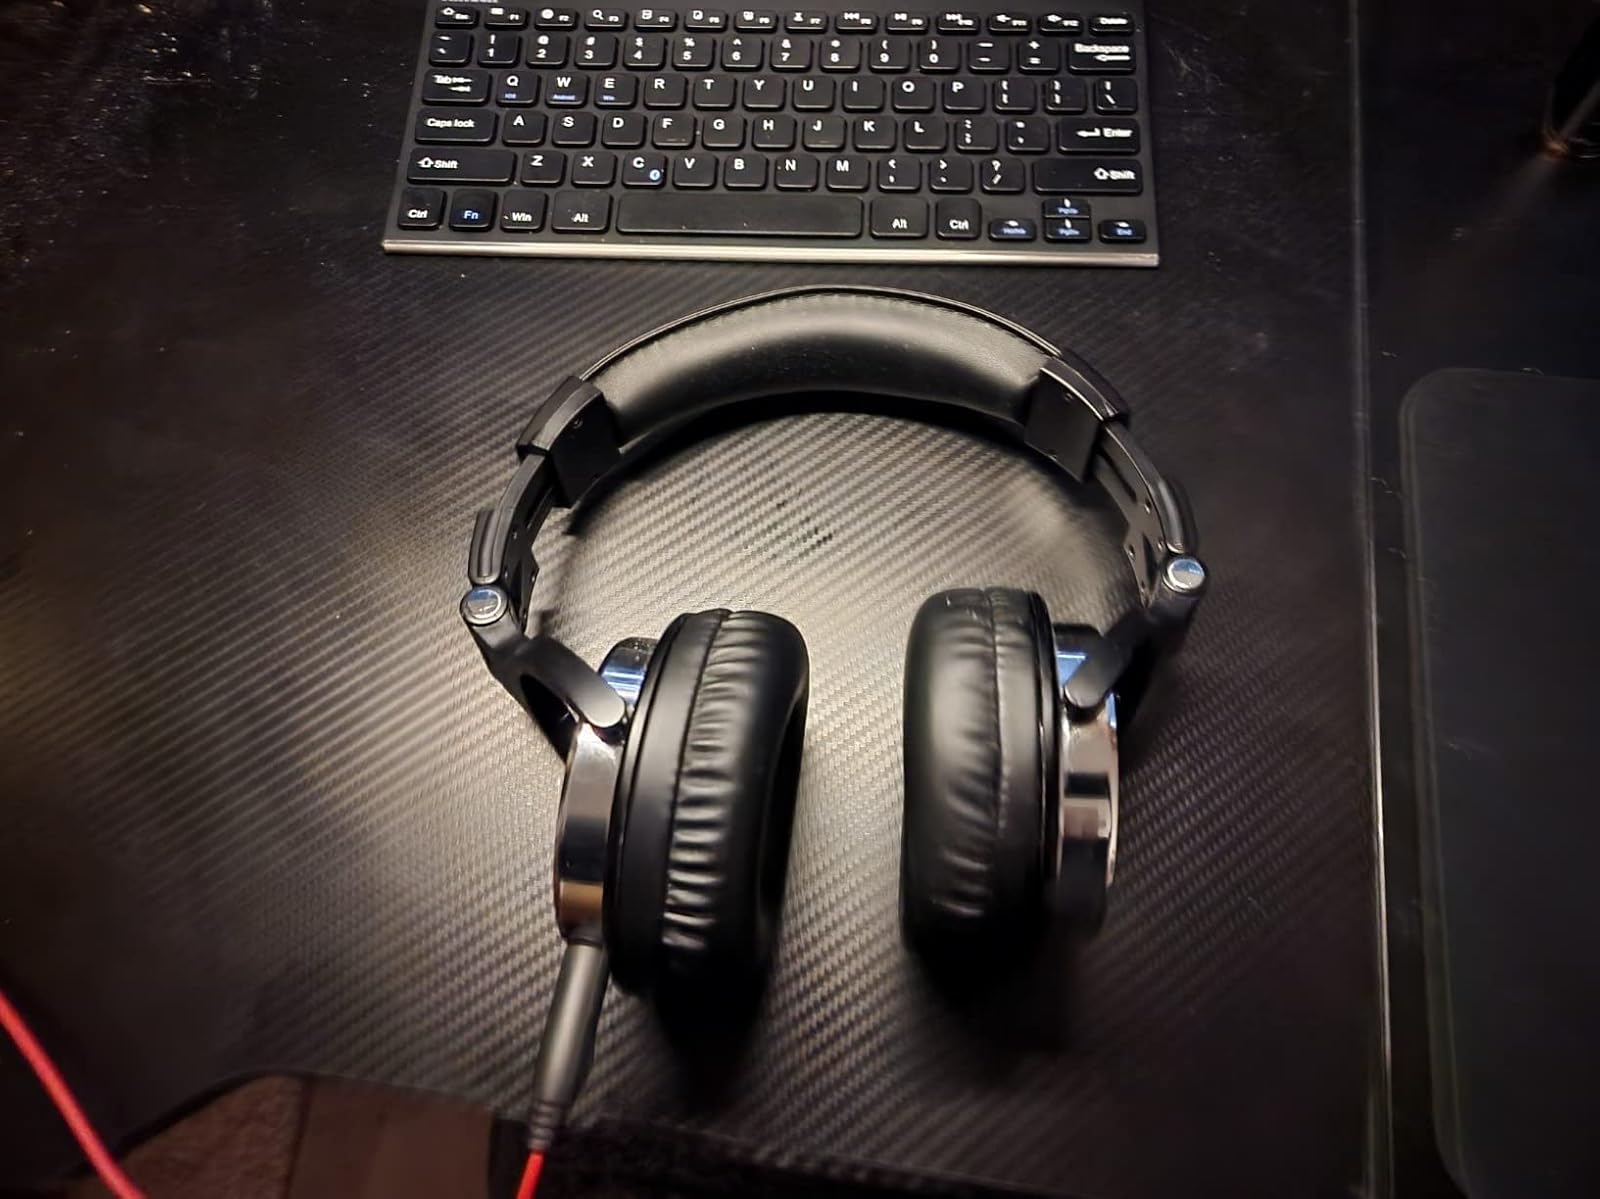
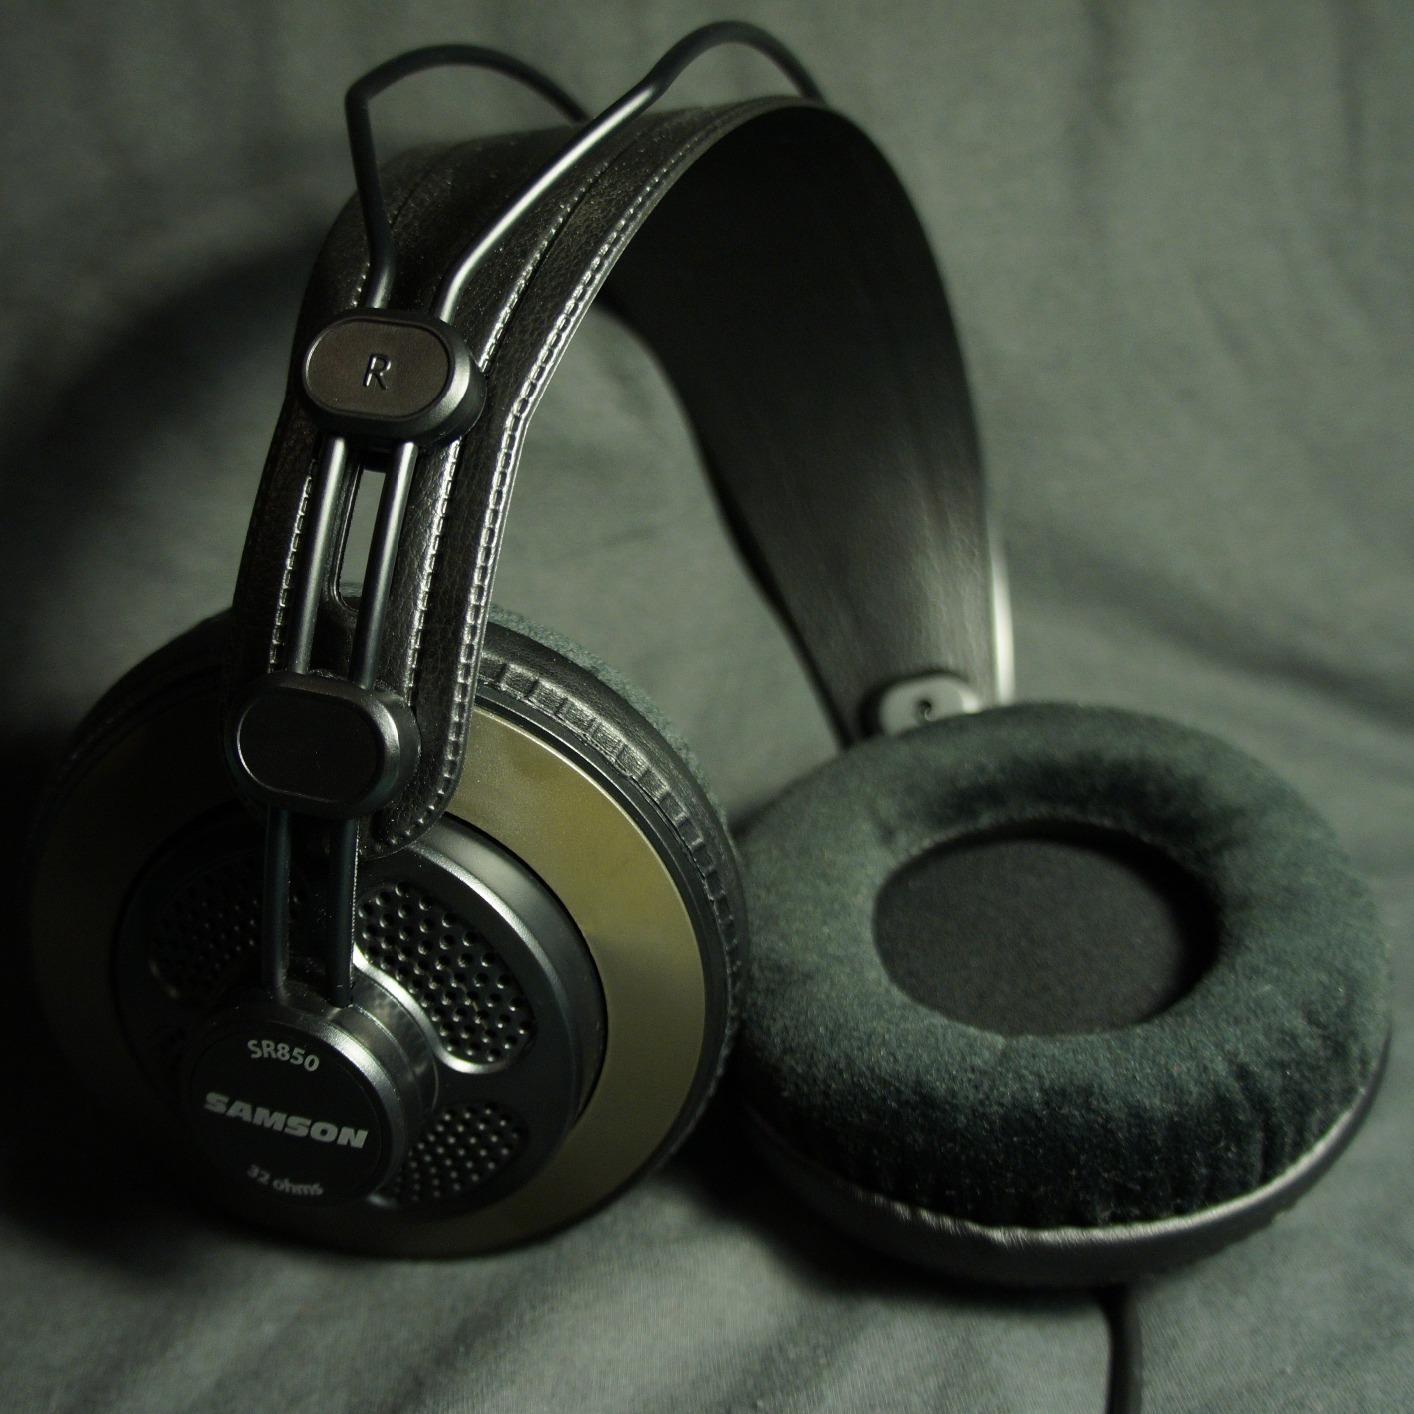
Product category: headphones
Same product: no